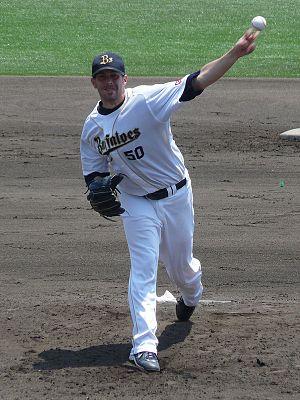
Evan Alan MacLane est un lanceur gaucher de baseball. Il évolue dans les Ligues majeures pour les Cardinals de Saint-Louis depuis la saison 2010.